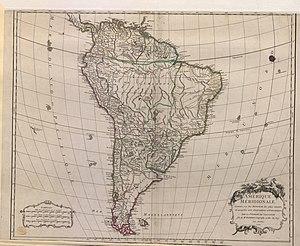
La Terre de Davis est une « île fantôme » située d'après ses découvreurs dans le sud-est de l’océan Pacifique, à bonne distance des côtes du Chili. Elle doit son nom au pirate Edward Davis, qui l'aurait aperçue en 1687. Les seules mentions originales de cette île se trouvent dans le compte-rendu de voyage de son coéquipier Lionel Wafer, et dans un ouvrage de son ami boucanier William Dampier, à qui il avait confié sa découverte. Ce dernier a émis l’idée que cette terre faisait partie de la fameuse Terra Australis Incognita, activement recherchée à l’époque dans le sud de l’Océan Pacifique. Bien que cette île n’ait jamais pu être retrouvée sous les coordonnées géographiques indiquées, il est fréquemment admis dans la littérature qu’elle corresponde à l’île de Pâques. Toutefois, cette correspondance reste soumise à critique, et certains auteurs considèrent soit que la terre de Davis n’a jamais existé, soit qu’il faut plutôt y voir d'autres îles du Pacifique Sud, comme les îles St Félix et Ambroise, voire l’archipel des Gambier, en Polynésie française.